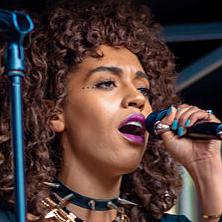
Age: 24